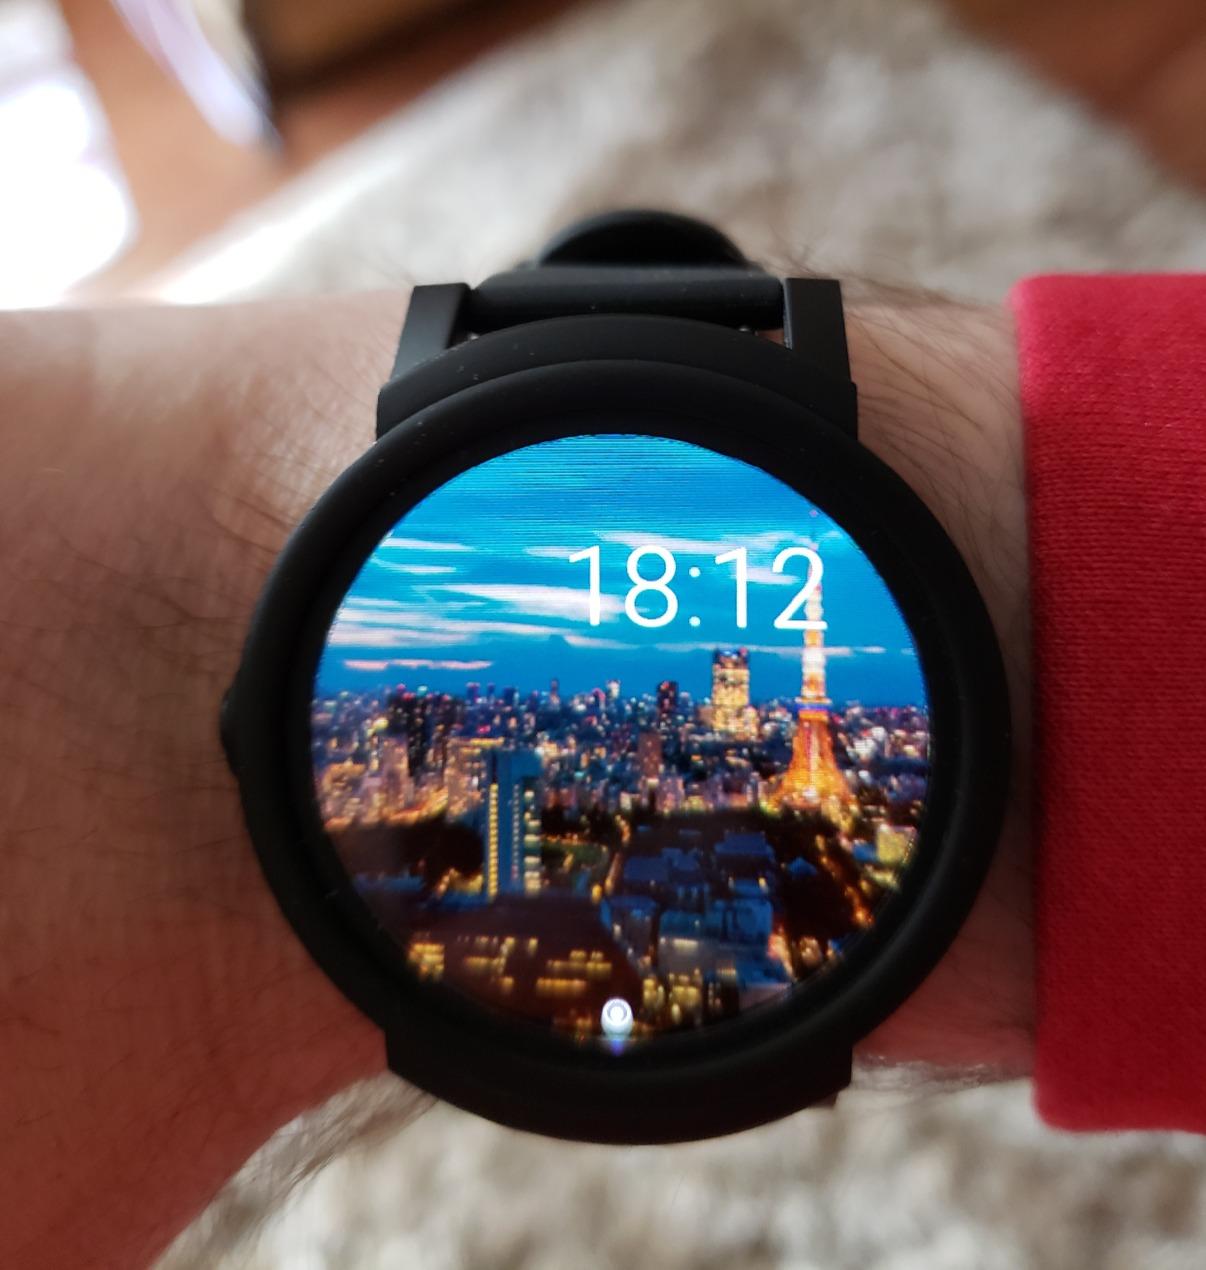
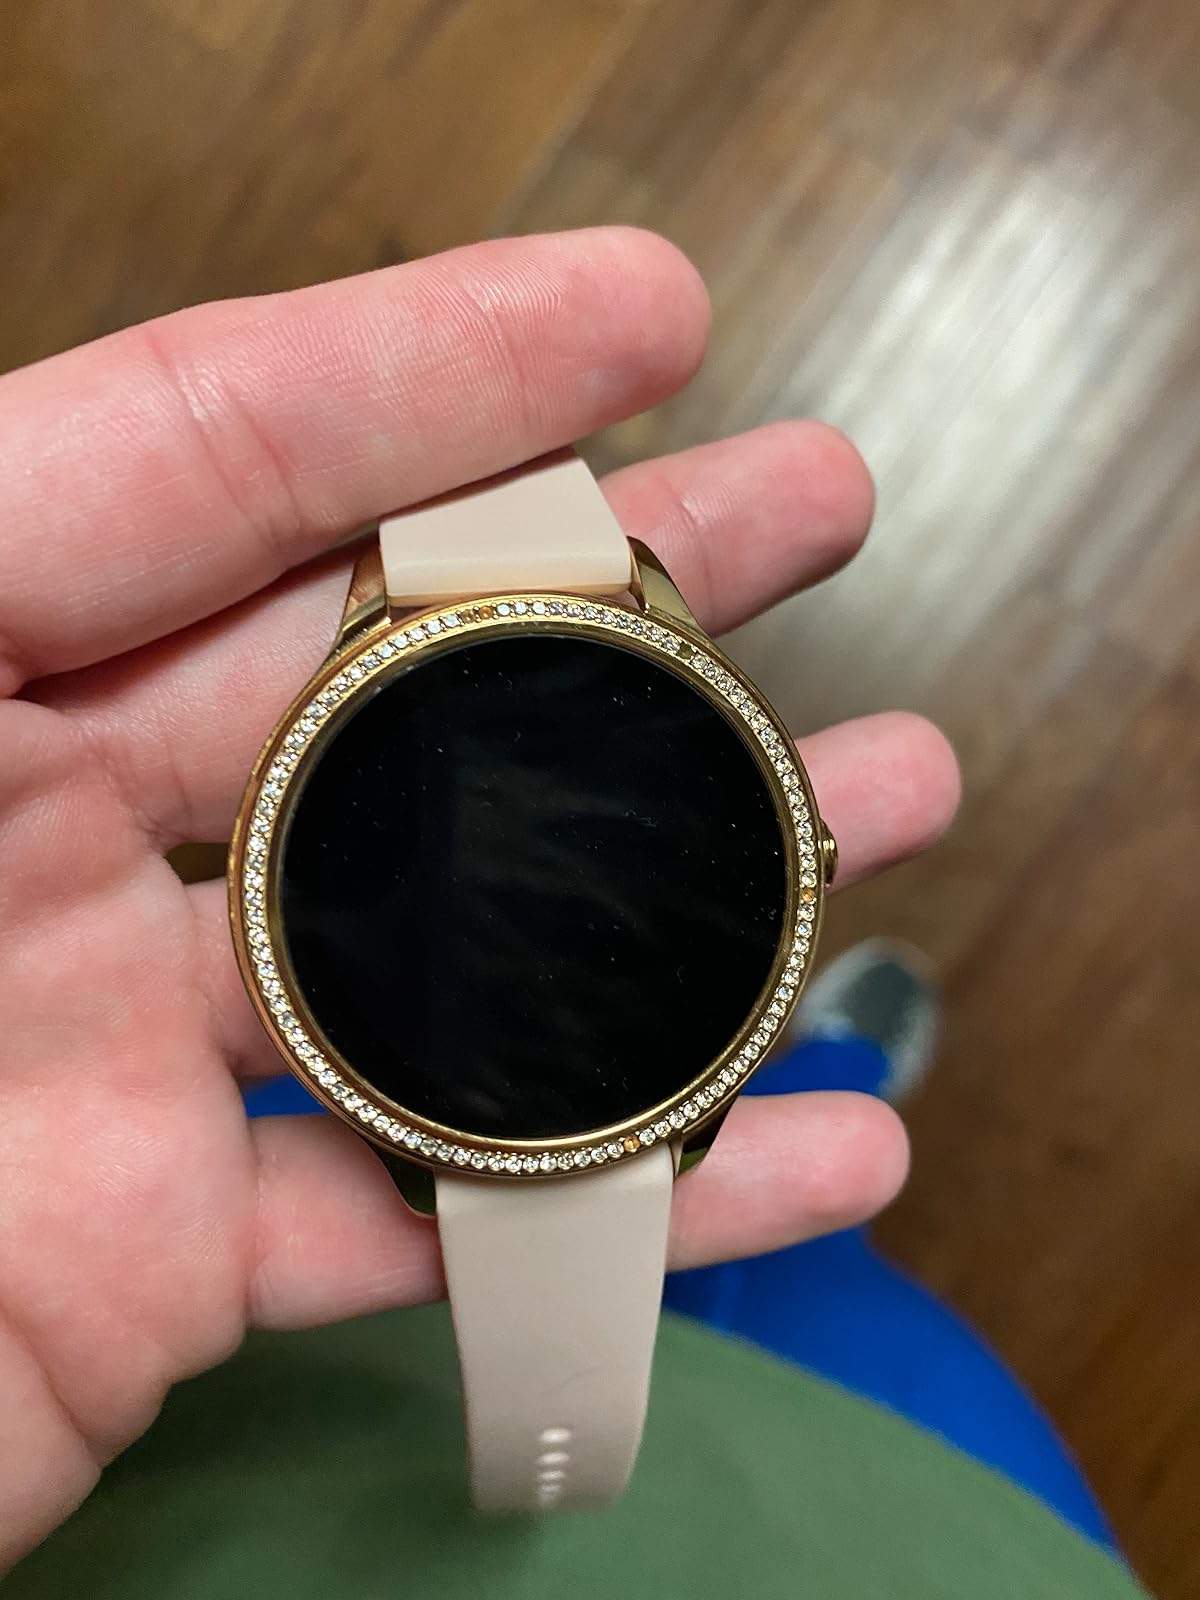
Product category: smartwatch
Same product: no